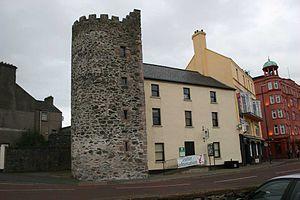
Bangor est une importante ville du Royaume-Uni située dans le comté de Down en Irlande du Nord. Avec 76 851 habitants, c'est la troisième plus grande agglomération d'Irlande du Nord. Elle est située en bord de mer et est donc très touristique.